History of Vanderbilt Commodores football

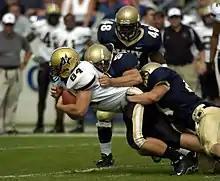
2004 Vanderbilt-Navy Game

Bobby Johnson was hired in 2002 as the head football coach. Johnson had previously coached at NCAA Division I-AA power Furman, leading the Paladins to the Division I-AA title game in 2001, his final year. However, at the time, some questioned the wisdom of hiring a I-AA coach to lead a program in what has widely been reckoned as the strongest football conference in the nation.